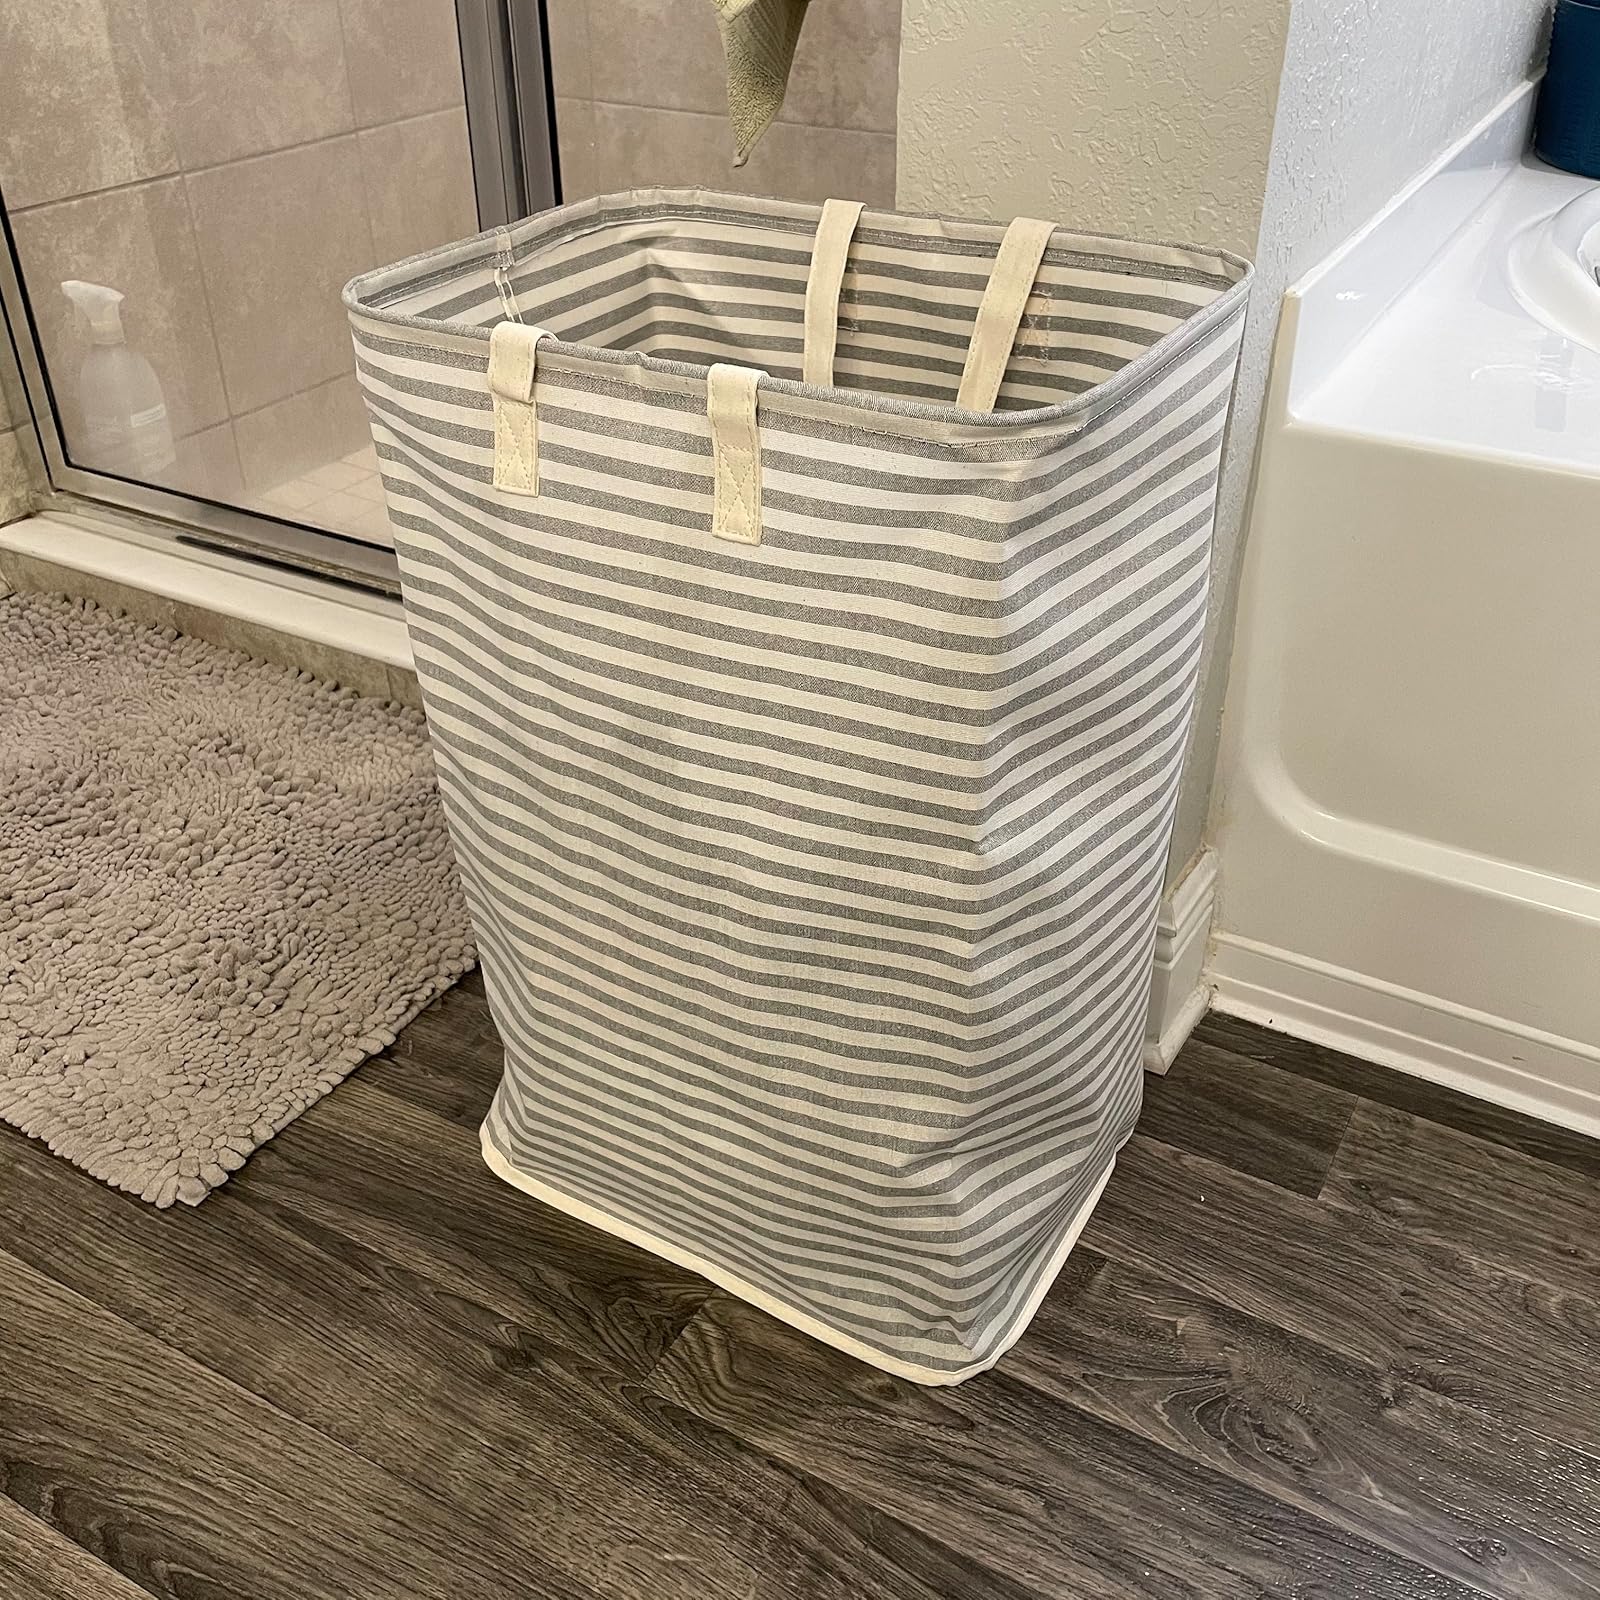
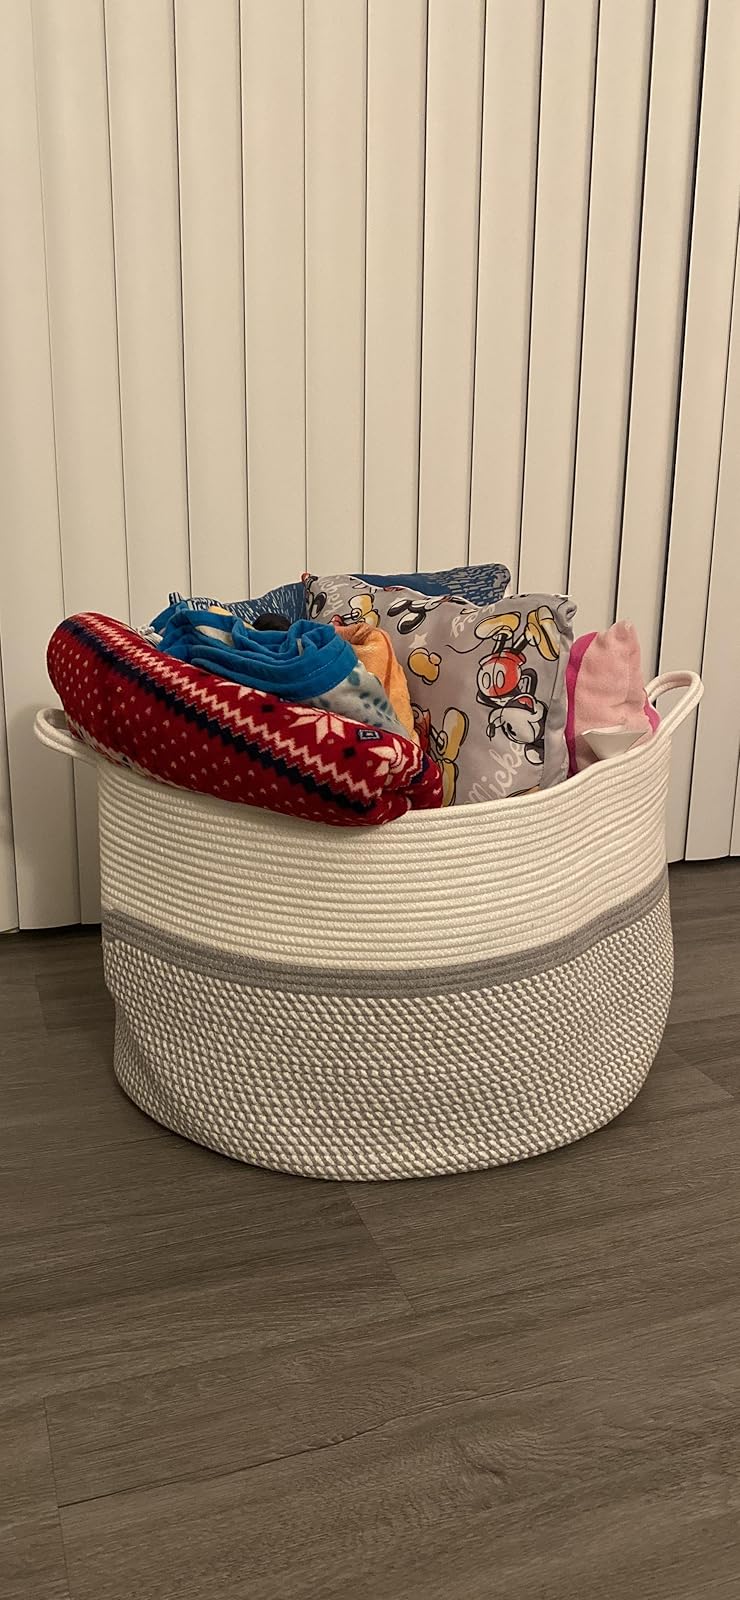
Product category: items_hamper
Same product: no